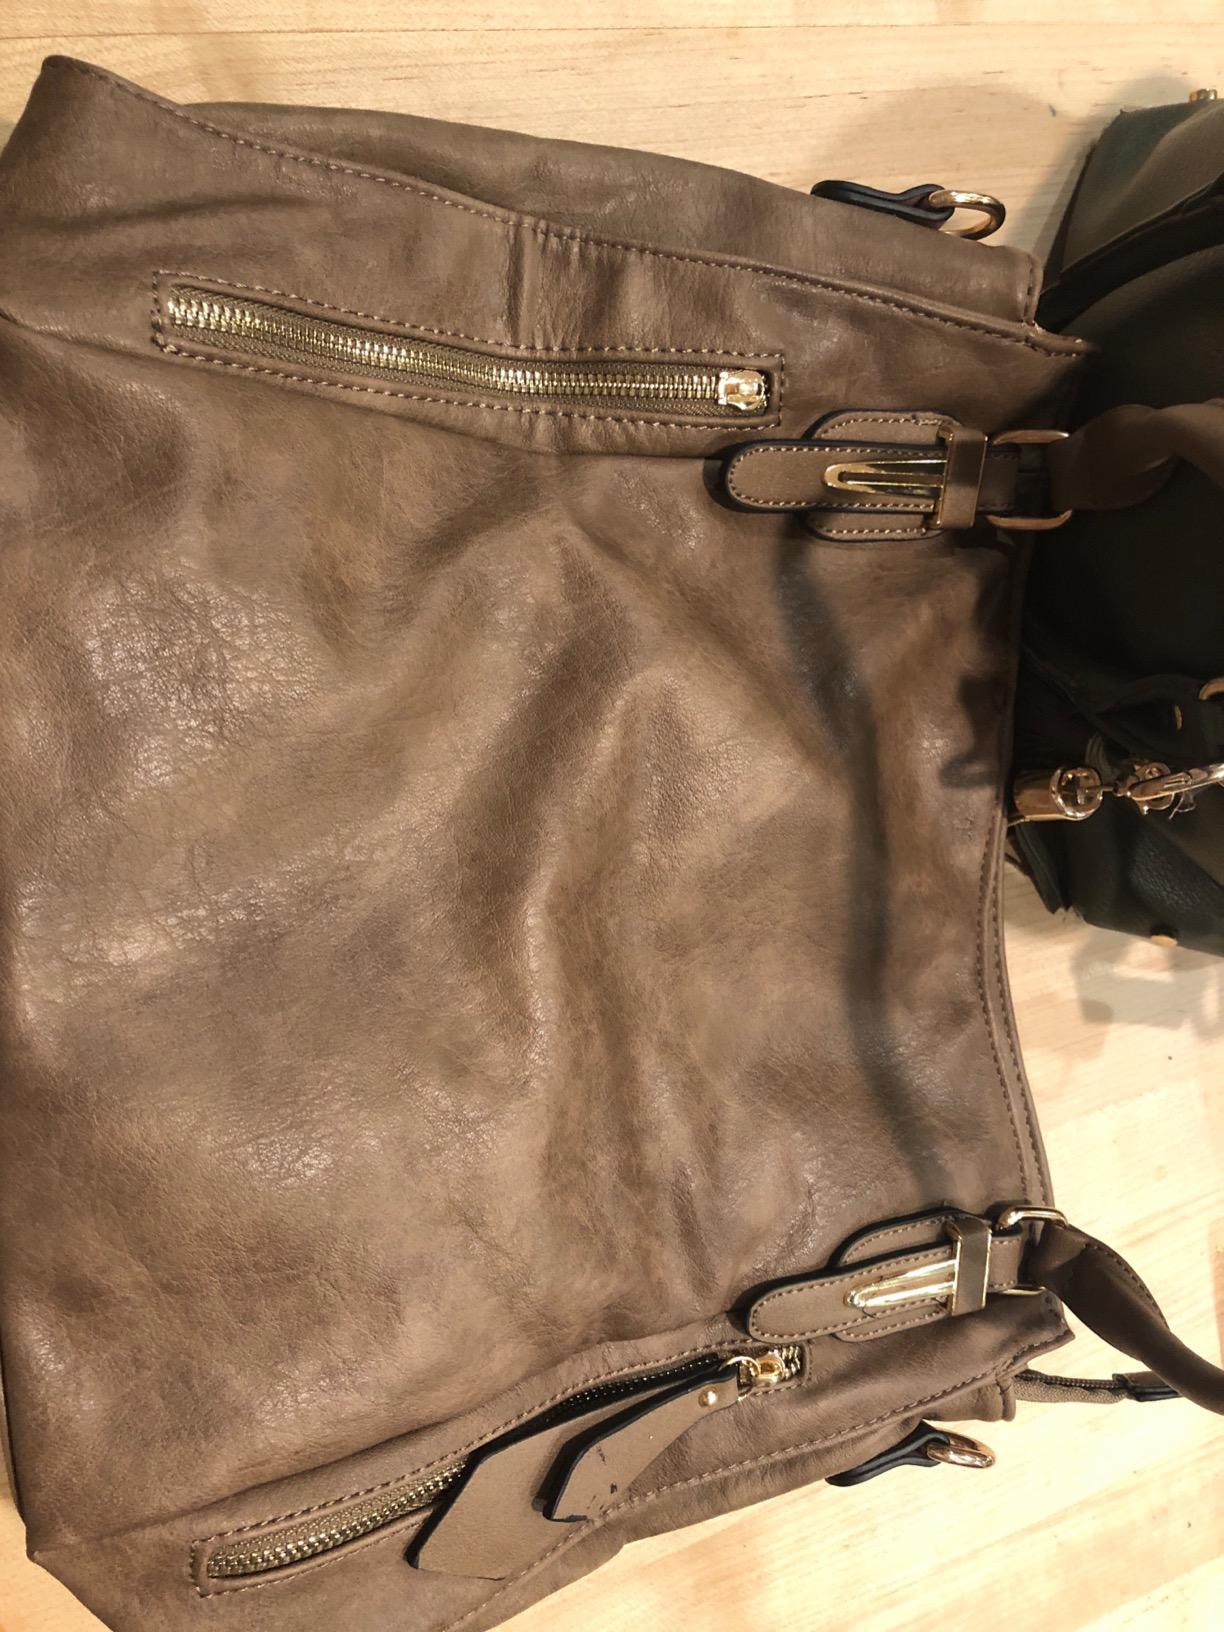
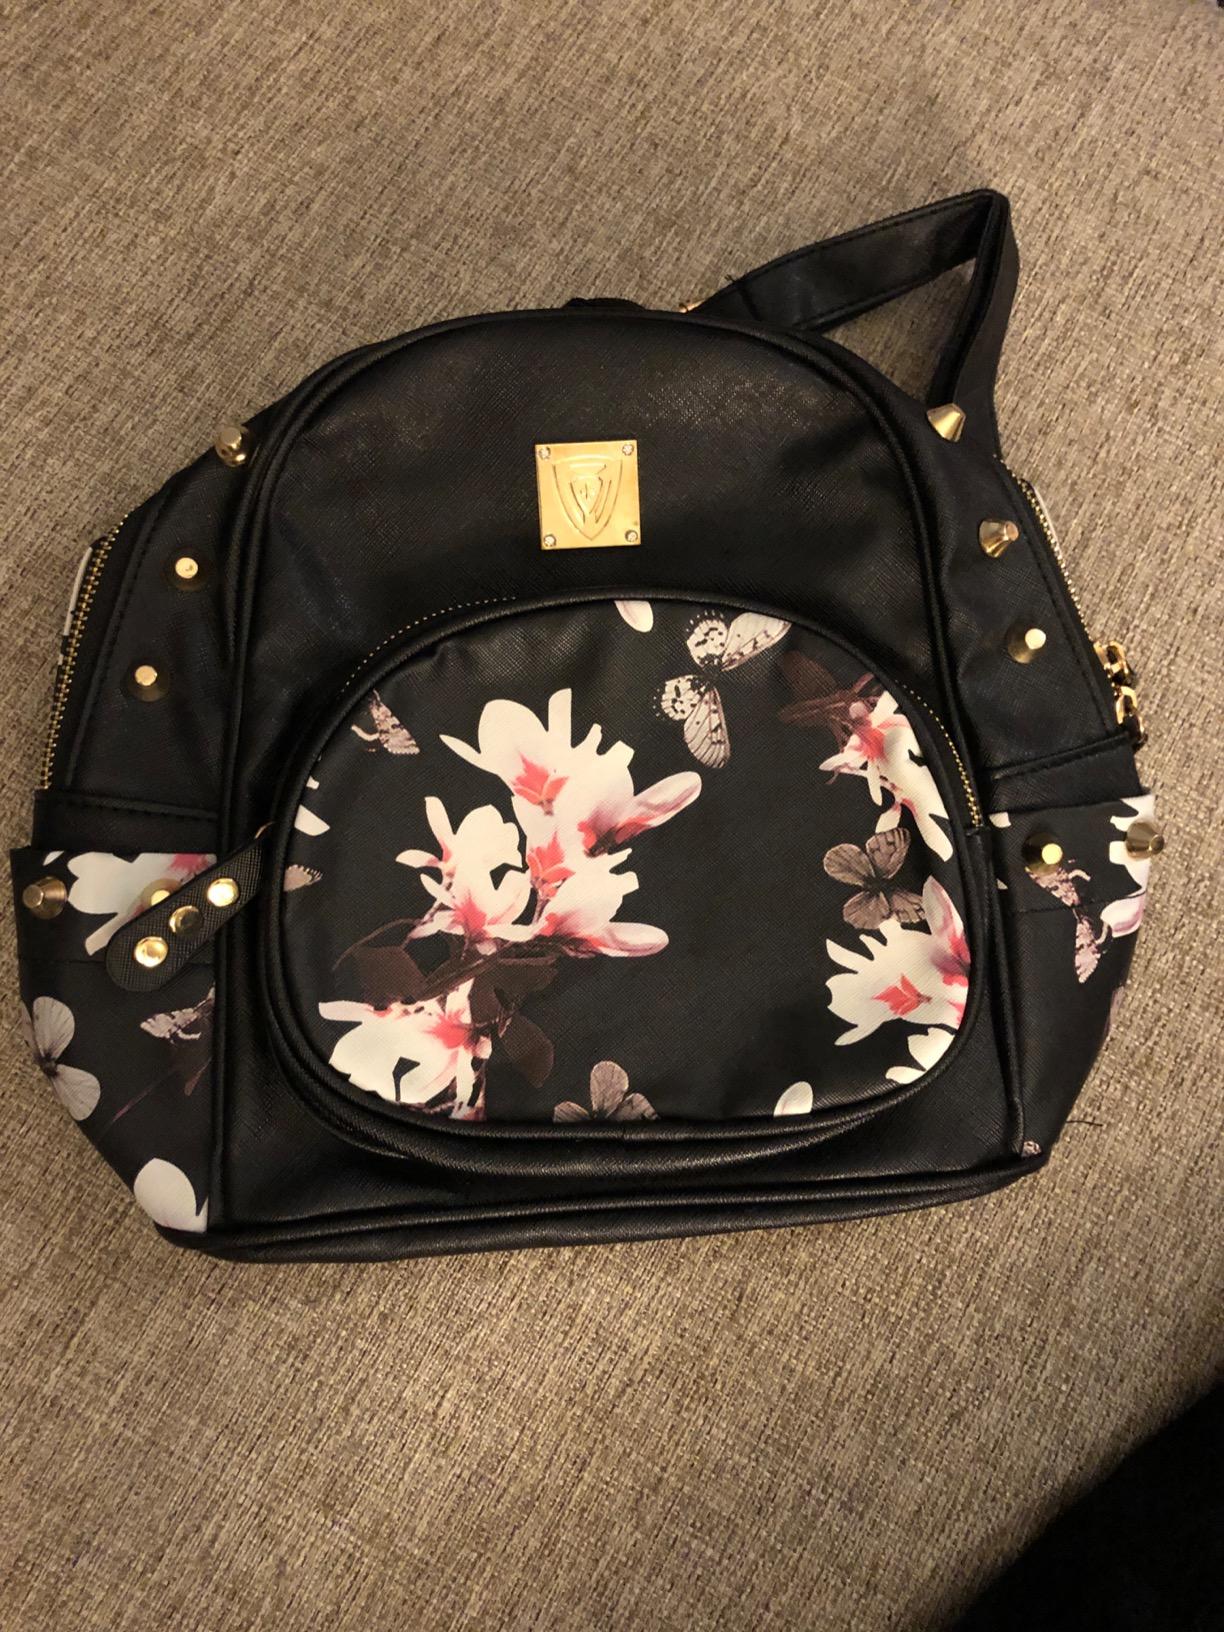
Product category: accessories_handbag
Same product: no